Paraskeva Pyatnitsa Chapel

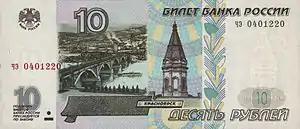

Since 1980 the building has been an architectural monument of local significance. It is in fact one of the major symbols of the city. The Chapel is today an important place of pilgrimage by citizens and visitors of Krasnoyarsk. A prominent number of brides and fiancées make their way towards the Chapel to make a declaration of love to each other. The Chapel, as a symbol of the city, decorates the 10-rouble notes.